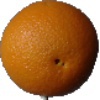
Label: Orange 1